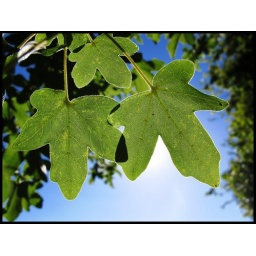
Looking up underneath a field maple tree